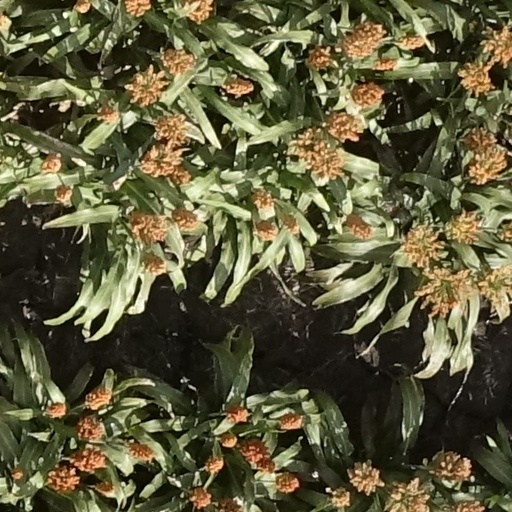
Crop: sorghum